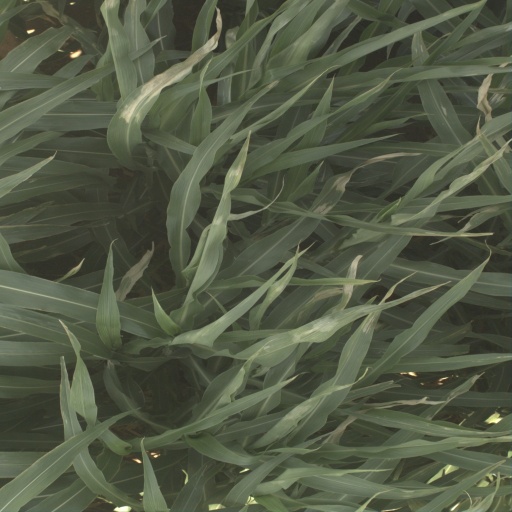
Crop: sorghum